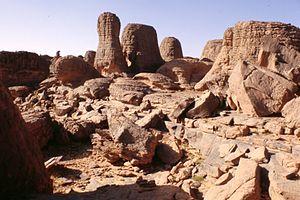
Les Gravures rupestres de l'Oued Djerat, situées dans le Tassili n'Ajjer, en Algérie, et datées du Néolithique, présentent de nombreuses affinités avec celles du Sud-oranais et du Fezzan. Selon Henri Lhote elles dateraient de plus de 7 000 ans.
Cet article présente une liste des sites et monuments classés de la wilaya de Béjaïa, en Algérie.